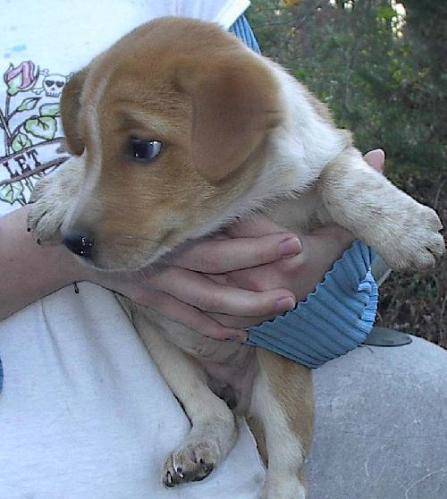
Label: dog